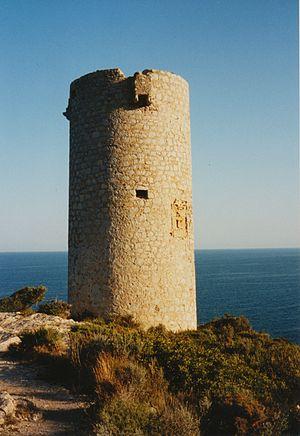
Peñiscola - Tour de Badum Català: Peníscola - Torre Badum
La Tour de Badum ou Tour de l'Abadum est une tour de guet qui est située à 7 km au sud de Peñíscola; elle est bâtie sur un rocher d'environ 97 m de haut entre le Barranc del Volante et la plage de Pebret, au pied de la montagne d'Irta. On ne sait avec certitude si elle appartenait au système de vigie du Château de Xivert, ou si elle dépendait de la forteresse de Peñiscola.